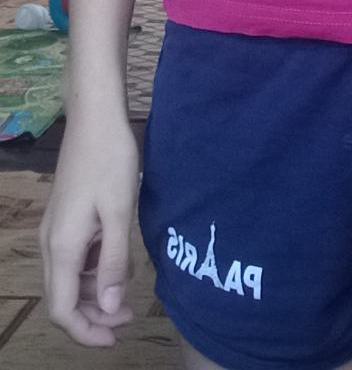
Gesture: no_gesture